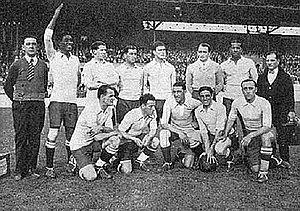
Juan Emilio Píriz est un joueur de football uruguayen, né le 17 mai 1902 à Montevideo et mort le 23 mars 1946, ayant joué au poste de centre droit ou d'ailier droit, en sélection nationale, au Larrañaga, au Nacional, et surtout au Defensor Sporting.
Roberto Figueroa est un footballeur uruguayen.
L'équipe d'Uruguay de football est la sélection de joueurs uruguayens représentant le pays lors des compétitions internationales de football masculin, sous l'égide de l'Association uruguayenne de football. La sélection uruguayenne est surnommée la Celeste.
Juan Pedro Arremón, né le 8 février 1899 et mort le 15 juin 1979 à Montevideo, est un footballeur international et entraîneur uruguayen.